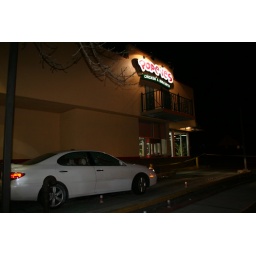
The car sitting in the drive-thru at Popeye's chicken after the incident.